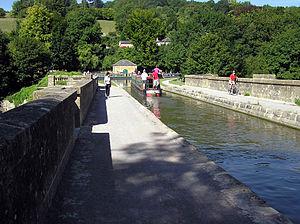
Limpley Stoke est un village et une paroisse civile dans le Wiltshire, en Angleterre. Il est situé dans la vallée de l’Avon, entre Bath et Freshford et se trouve à la fois au-dessus et en dessous de la route A36.
Le pont-canal de Dundas est un pont-canal qui permet au canal Kennet et Avon de passer au-dessus de la rivière Avon et de la ligne de chemin de fer Wessex Main Line reliant Bath à Westbury, près de Limpley Stoke, dans le Wiltshire, en Angleterre.